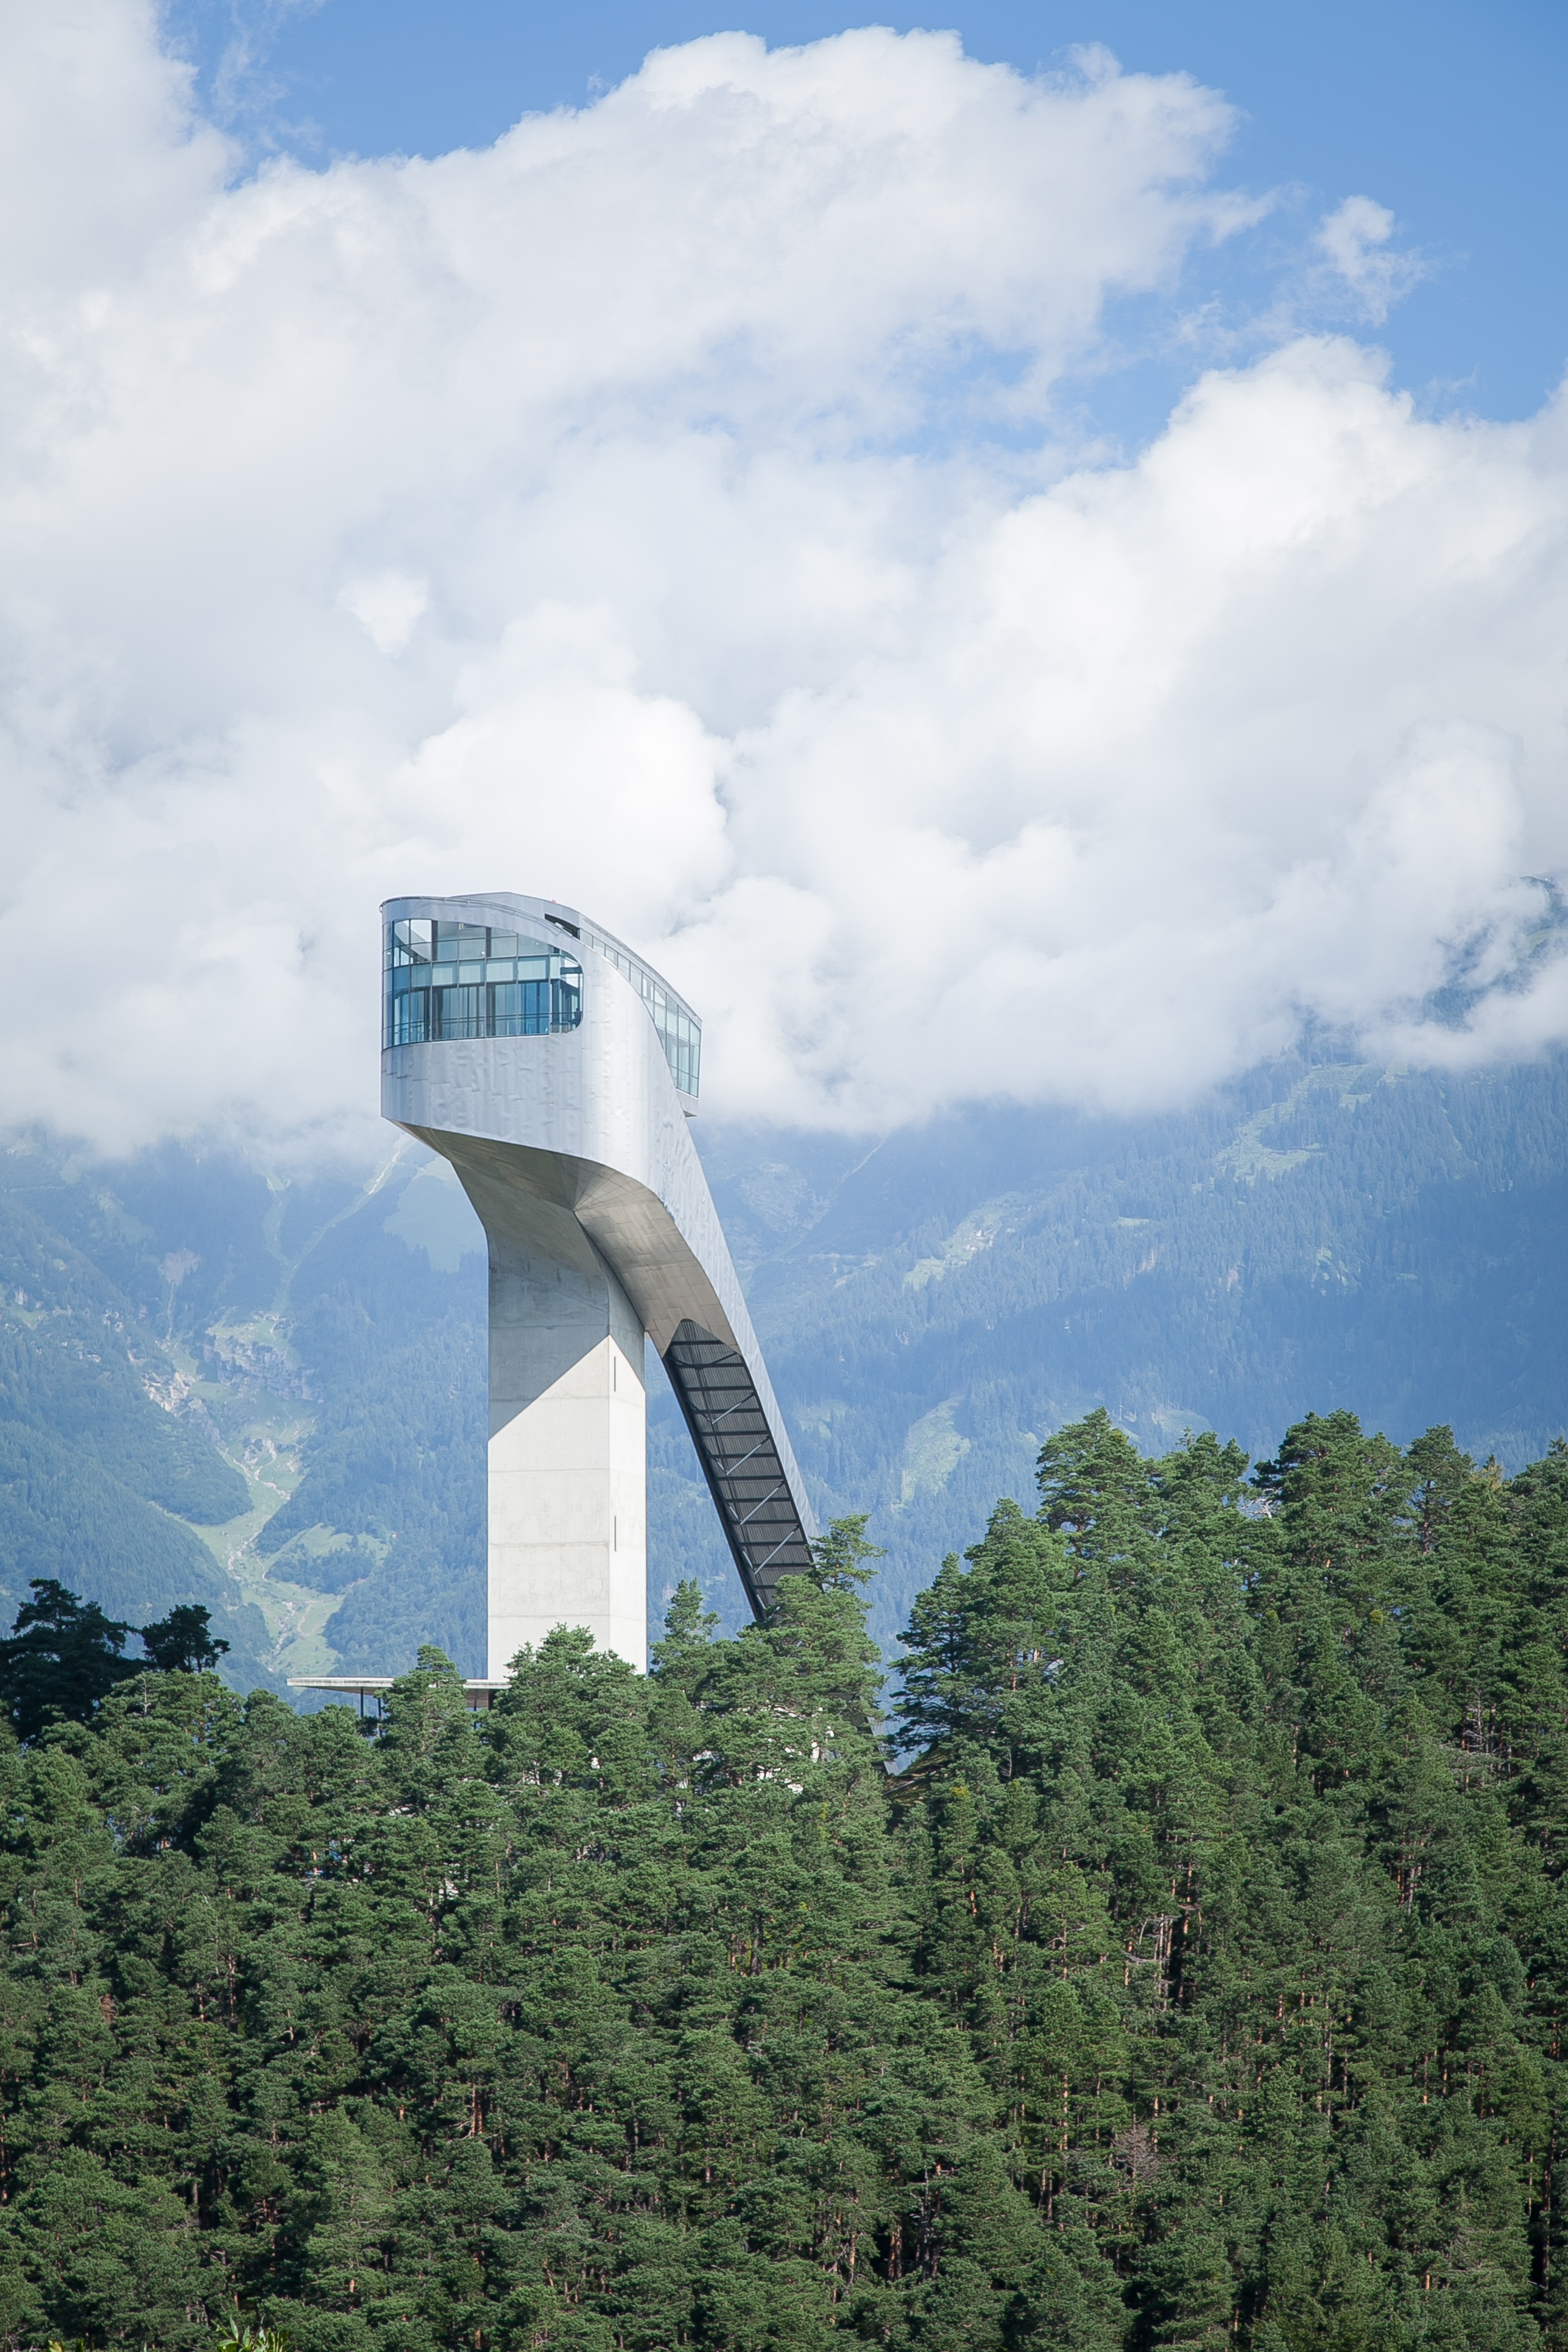
mountain, cloud, sky, hill, mountain range, tower, landmark, alpine, austria, mountains, ski, innsbruck, olympia, tyrol, atmosphere of earth, mountainous landforms, bergiselschanze, bergisel, skischprungschanze